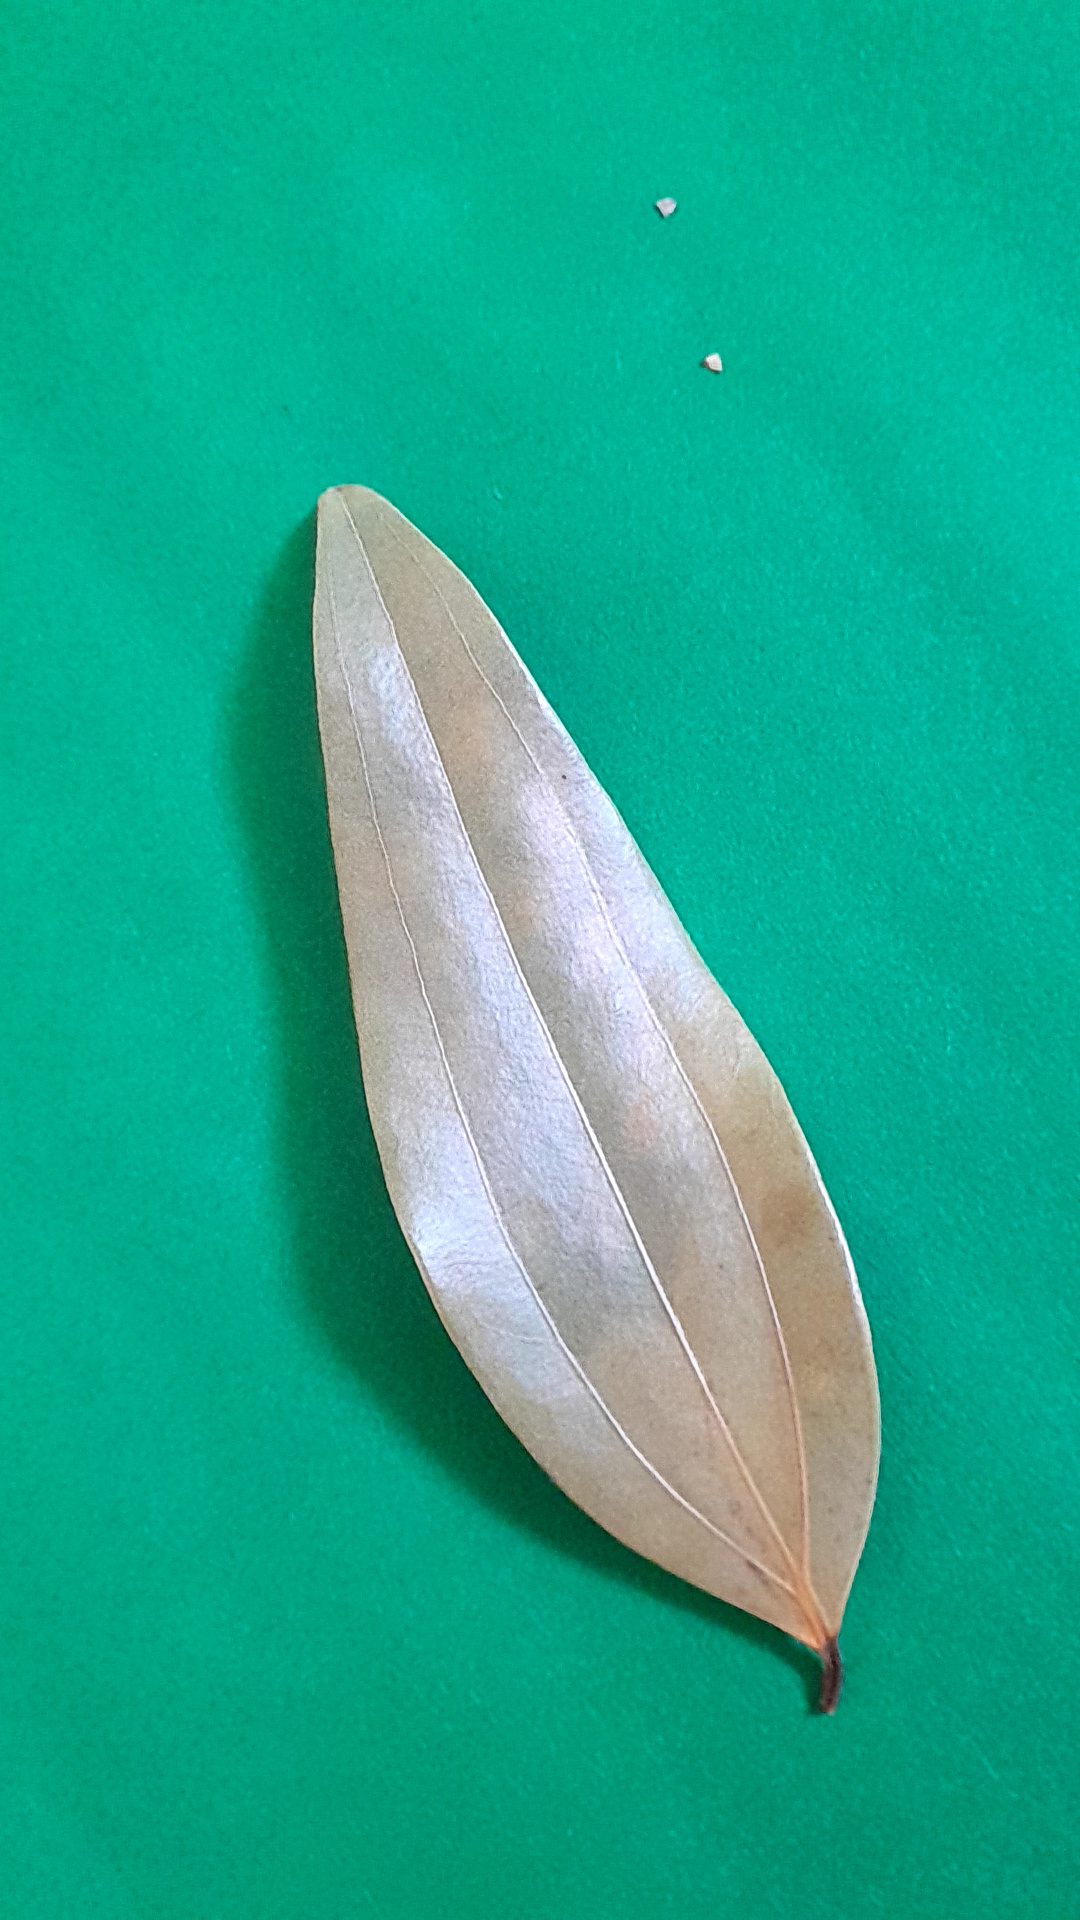
Label: Dry Leaf